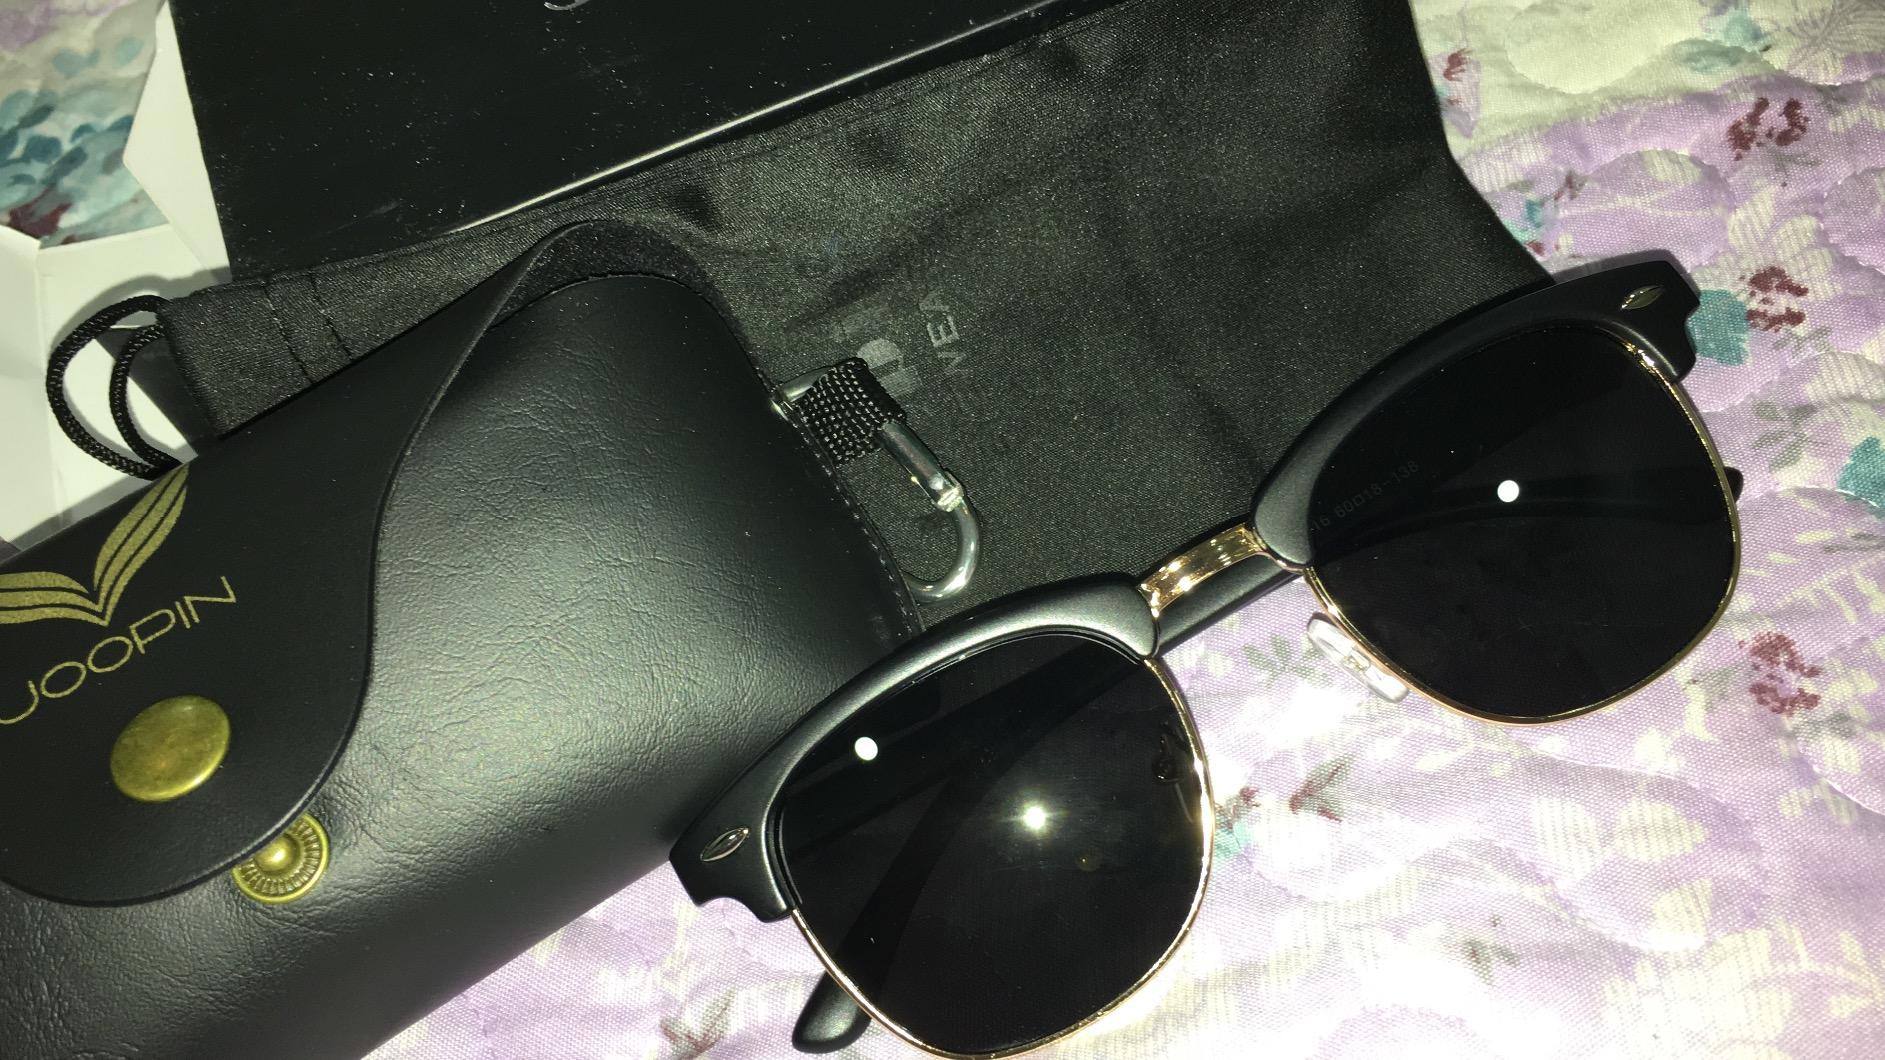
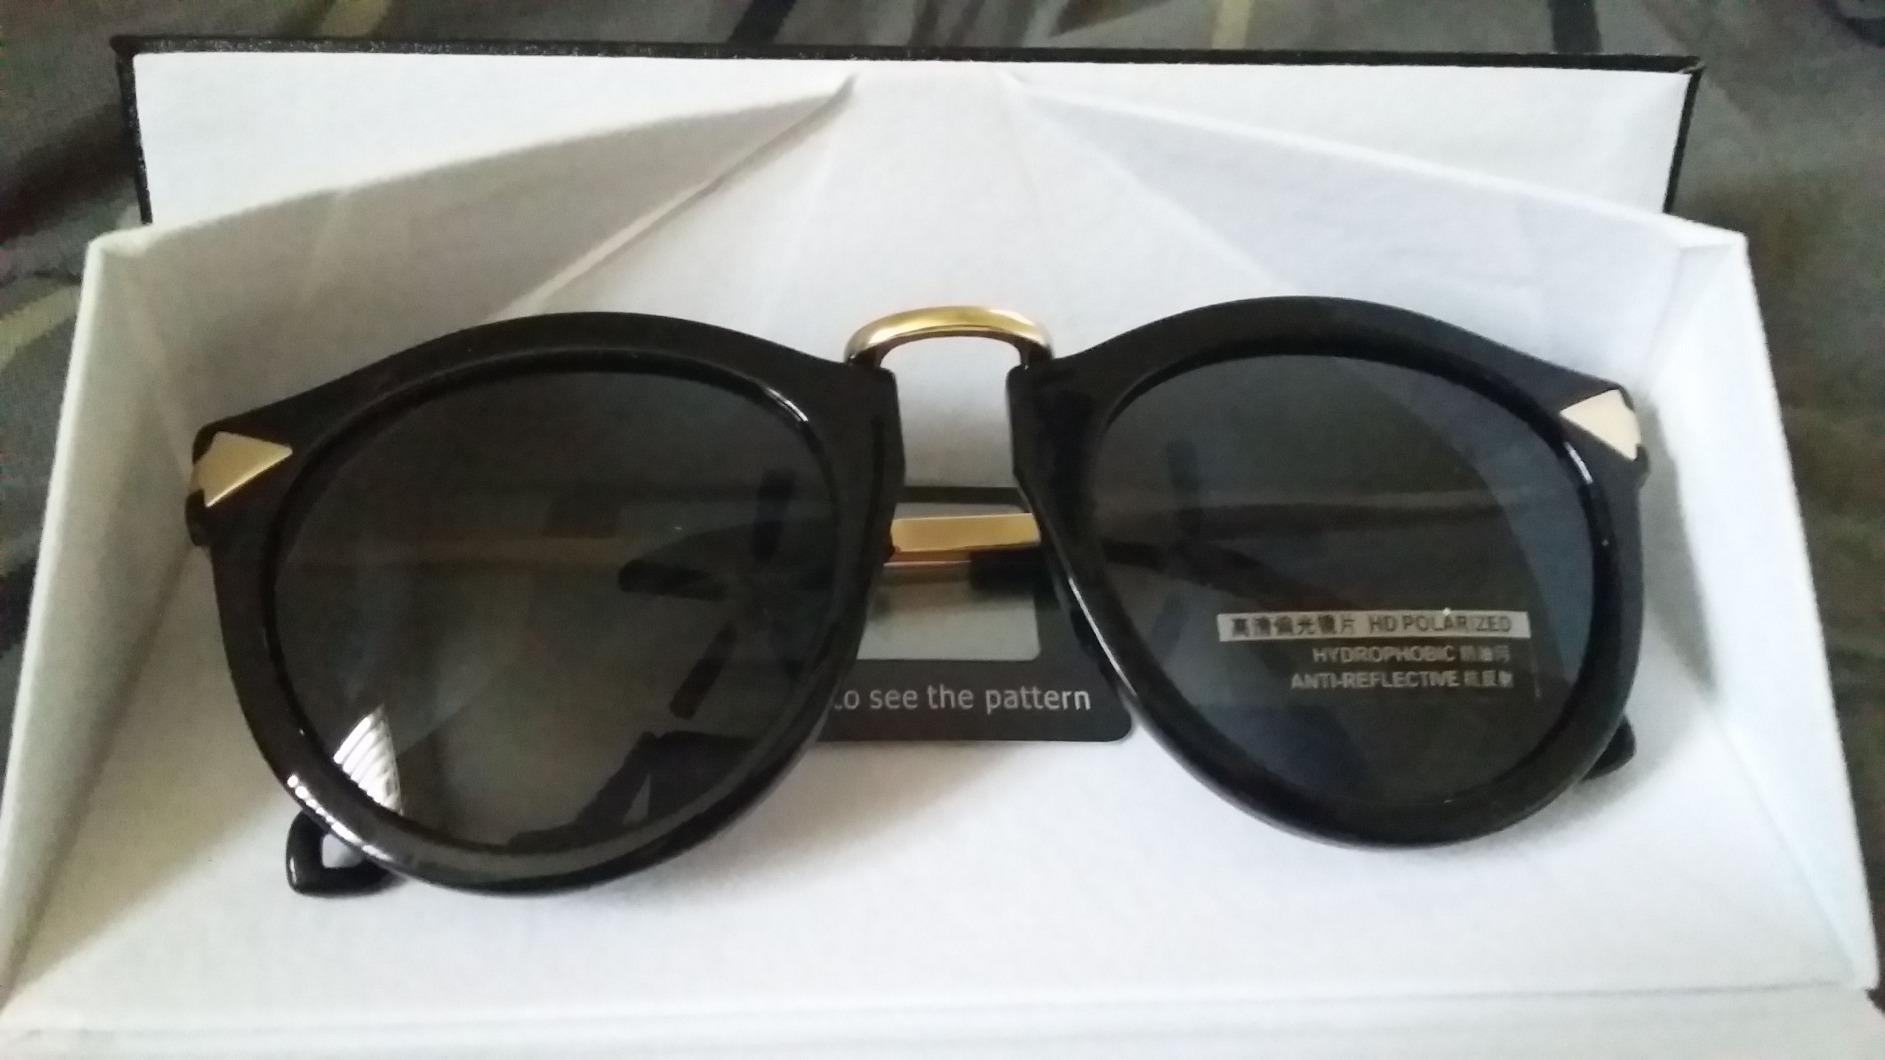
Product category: accessories_sunglasses
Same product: no